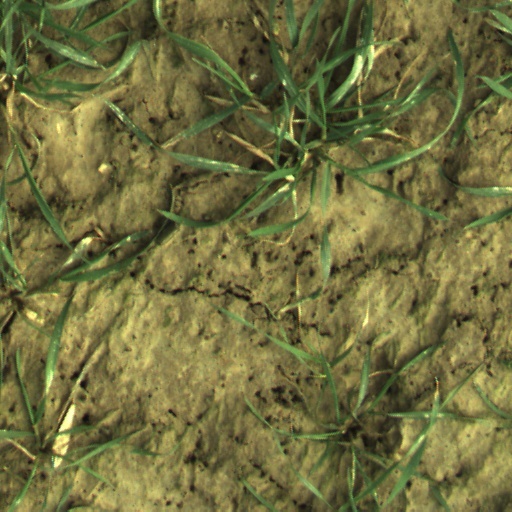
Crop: wheat